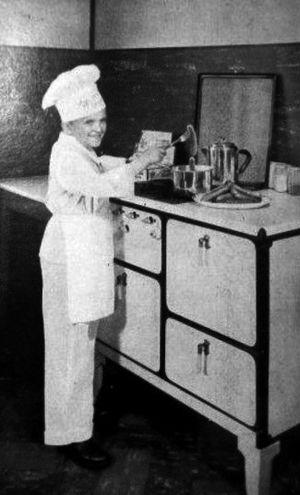
Meinhardt Raabe est un acteur américain, né le 2 septembre 1915 à Jeffersen County et mort le 9 avril 2010 à Orange Park.